Kerststol

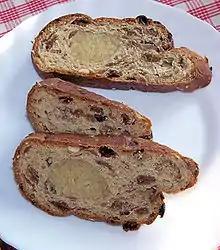
Kerststol slices with almond paste in the middle

Kerststol is a traditional Dutch oval-shaped fruited Christmas bread. The yeast-based bread contains dried fruits, raisins and currants, lemon and orange zest, water, milk, butter, sugar, vanilla and cinnamon. A more luxurious variety may include chopped walnuts, almonds, or hazelnuts. Ginger powder or grated crystallized ginger, dried cherries and cranberries, apple, kiwi or cardamom may also be added to this pastry dough.